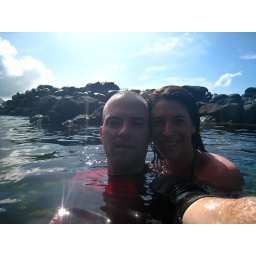
Queens bath is a natural pool formed in the lava rock near the ocean.